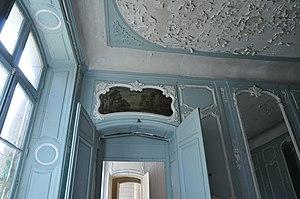
Hôtel de Panette, plafond de la salle à manger en 2011
L’hôtel de Panette est un hôtel particulier sis à Bourges, au 1 rue Henri-Ducrot.